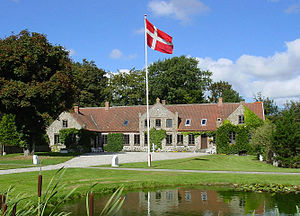
Lille Restrup
Lille Restrup 2002
Lille Restrup er en hovedgård ved Aalestrup i Vesthimmerlands Kommune
Lille Restrup er en hovedgård ved Aalestrup i Hvam Sogn i det tidligere Rinds Herred, Viborg Amt, Aalestrup Kommune, nu i Vesthimmerlands Kommune, Region Nordjylland.